Prestongrange House

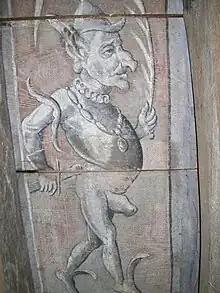
Figure from the Prestongrange House painted ceiling dated 1581

Prestongrange House, set in wooded parkland with view north over the Firth of Forth, is a large baronial mansion of three and four storeys, with square and round towers capped by ogee and conical roofs. The entrance tower has a semi-octagonal shape, the building incorporates structures which date back as far as the 15th or 16th centuries, possibly the 12th century. These older features include most of the main block and the stairtower. The house was rebuilt internally in around 1750. William Henry Playfair began work to extend the house in 1830 with the construction of a three-storey block to the south which has an octagonal entrance tower, he also added some structure to the eastern end. In 1850 Playfair added a square tower to the east of the house. Playfair's western tower is similar to work he carried out at George Heriot's School in Edinburgh and at Floors Castle near Kelso.